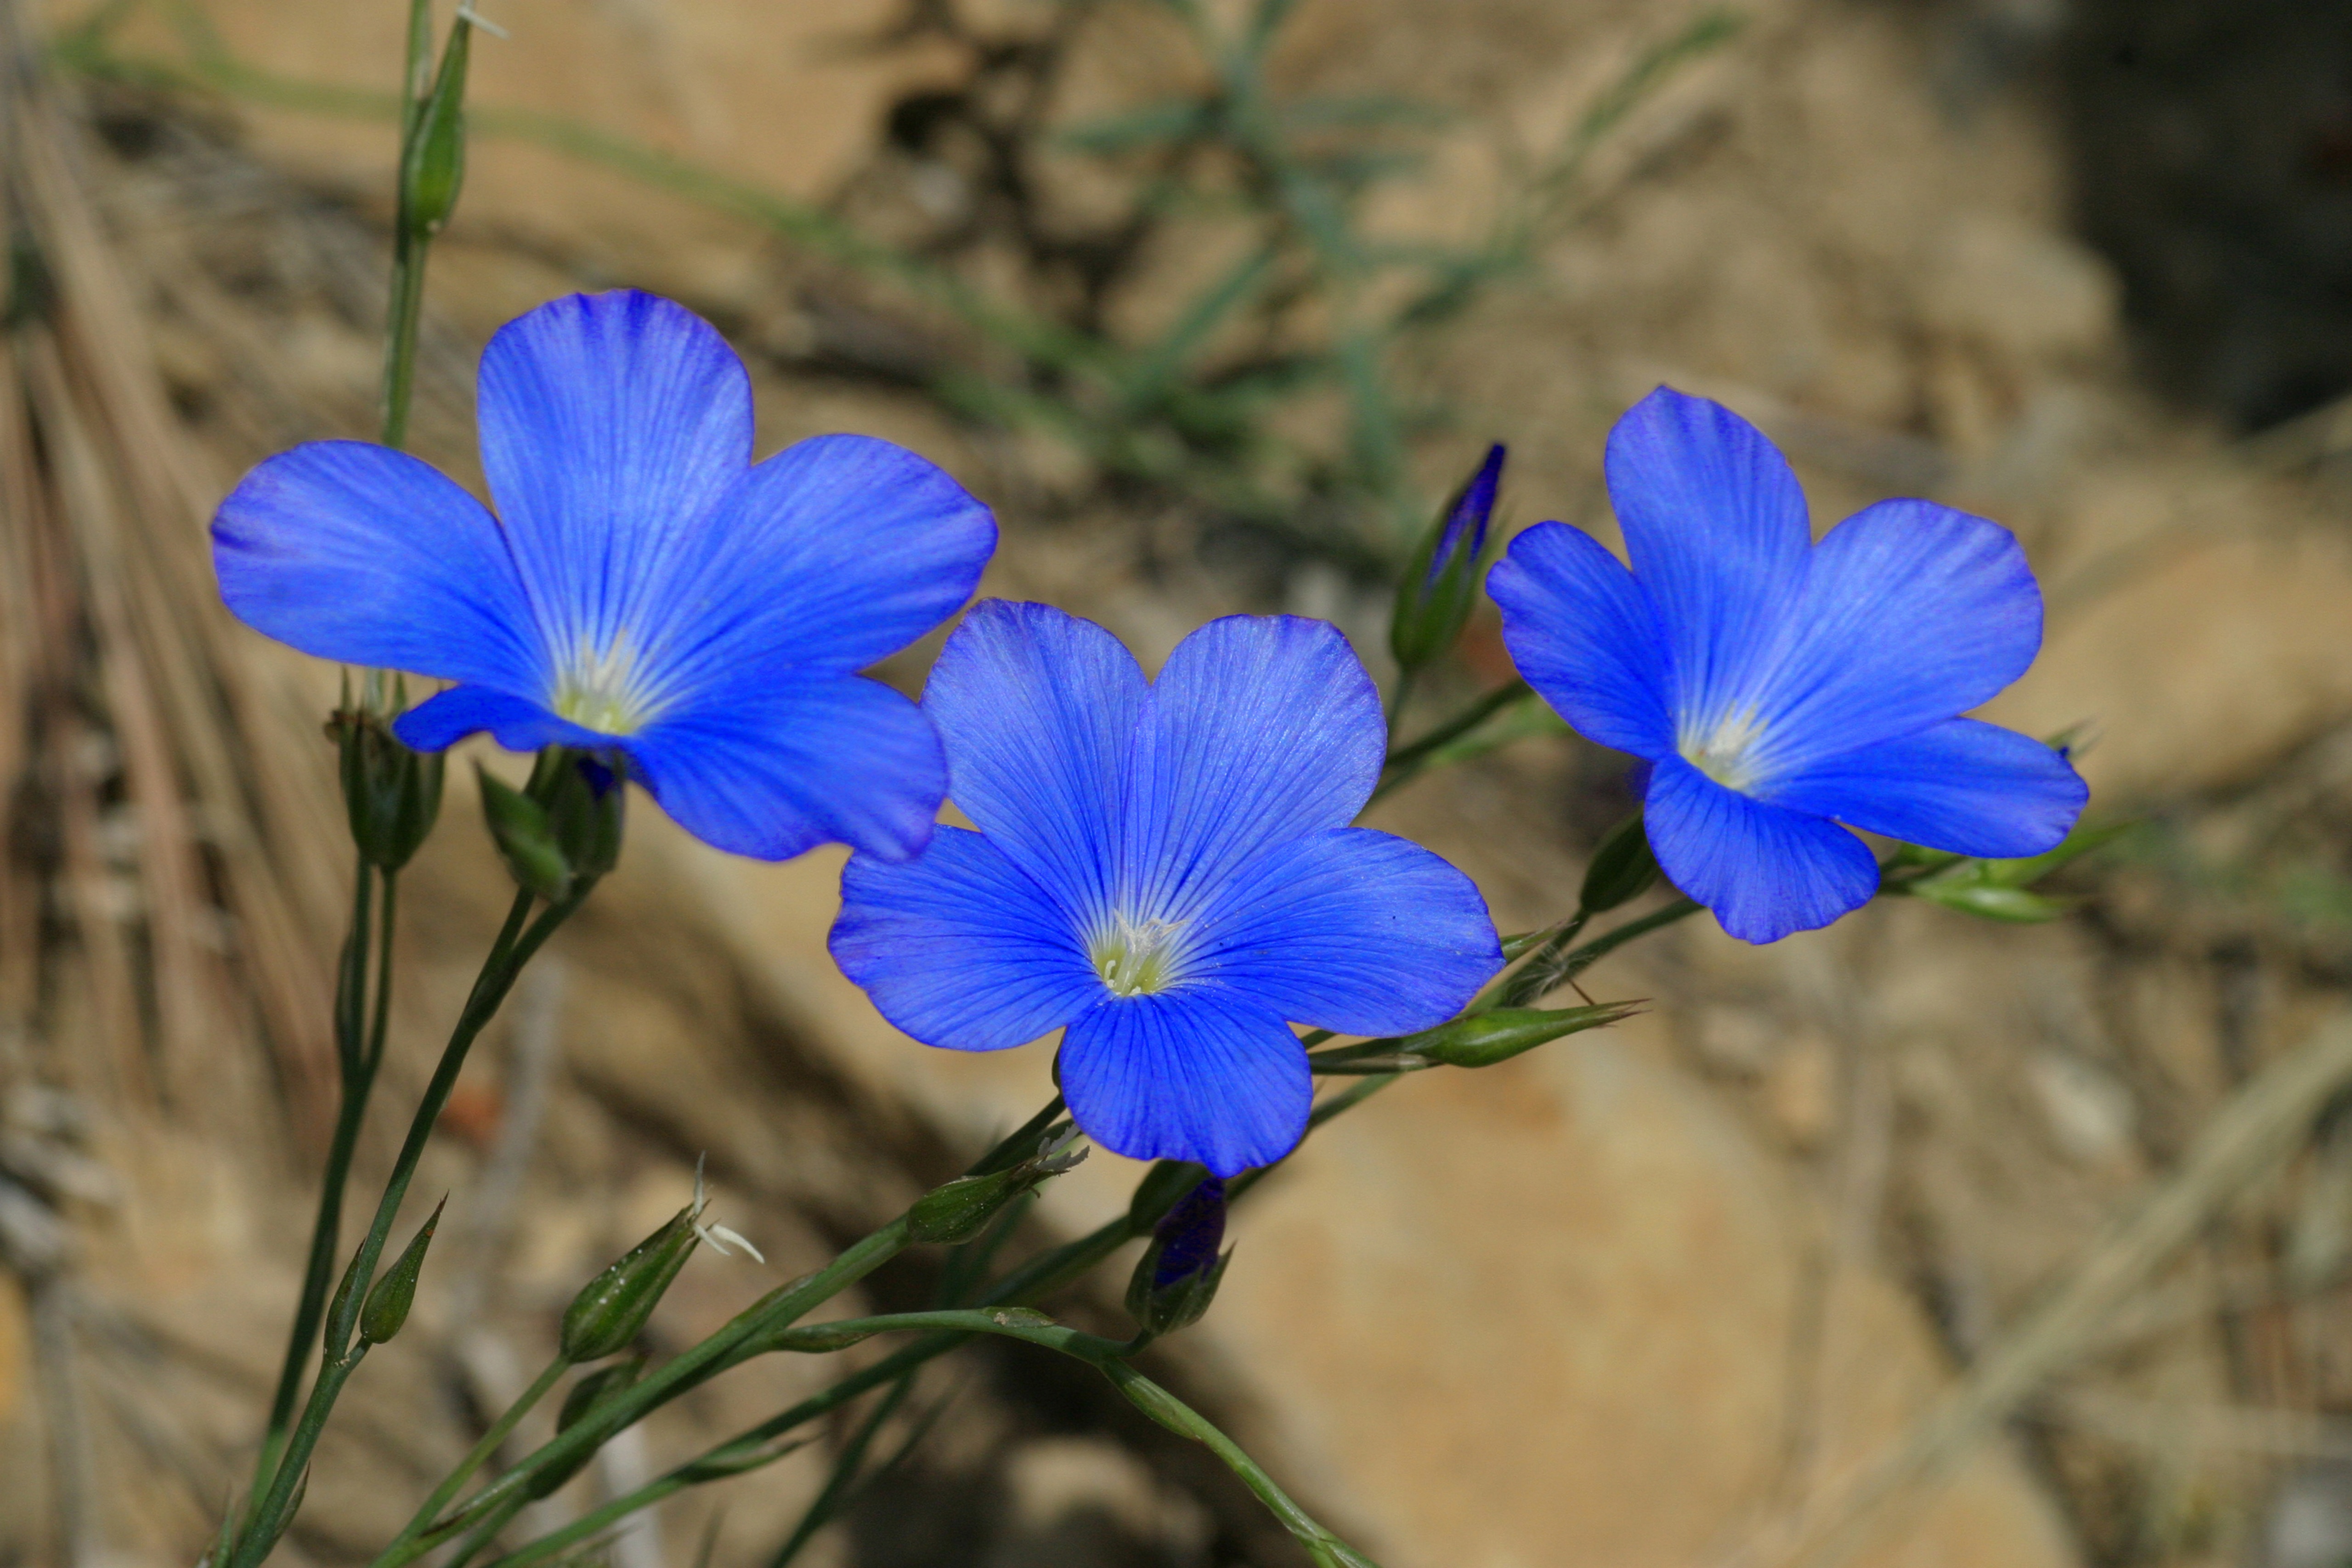
nature, plant, flower, petal, botany, blue, flora, wildflower, flowers, eye, macro photography, flowering plant, scrubland, linum narbonense, annual plant, land plant, violet family